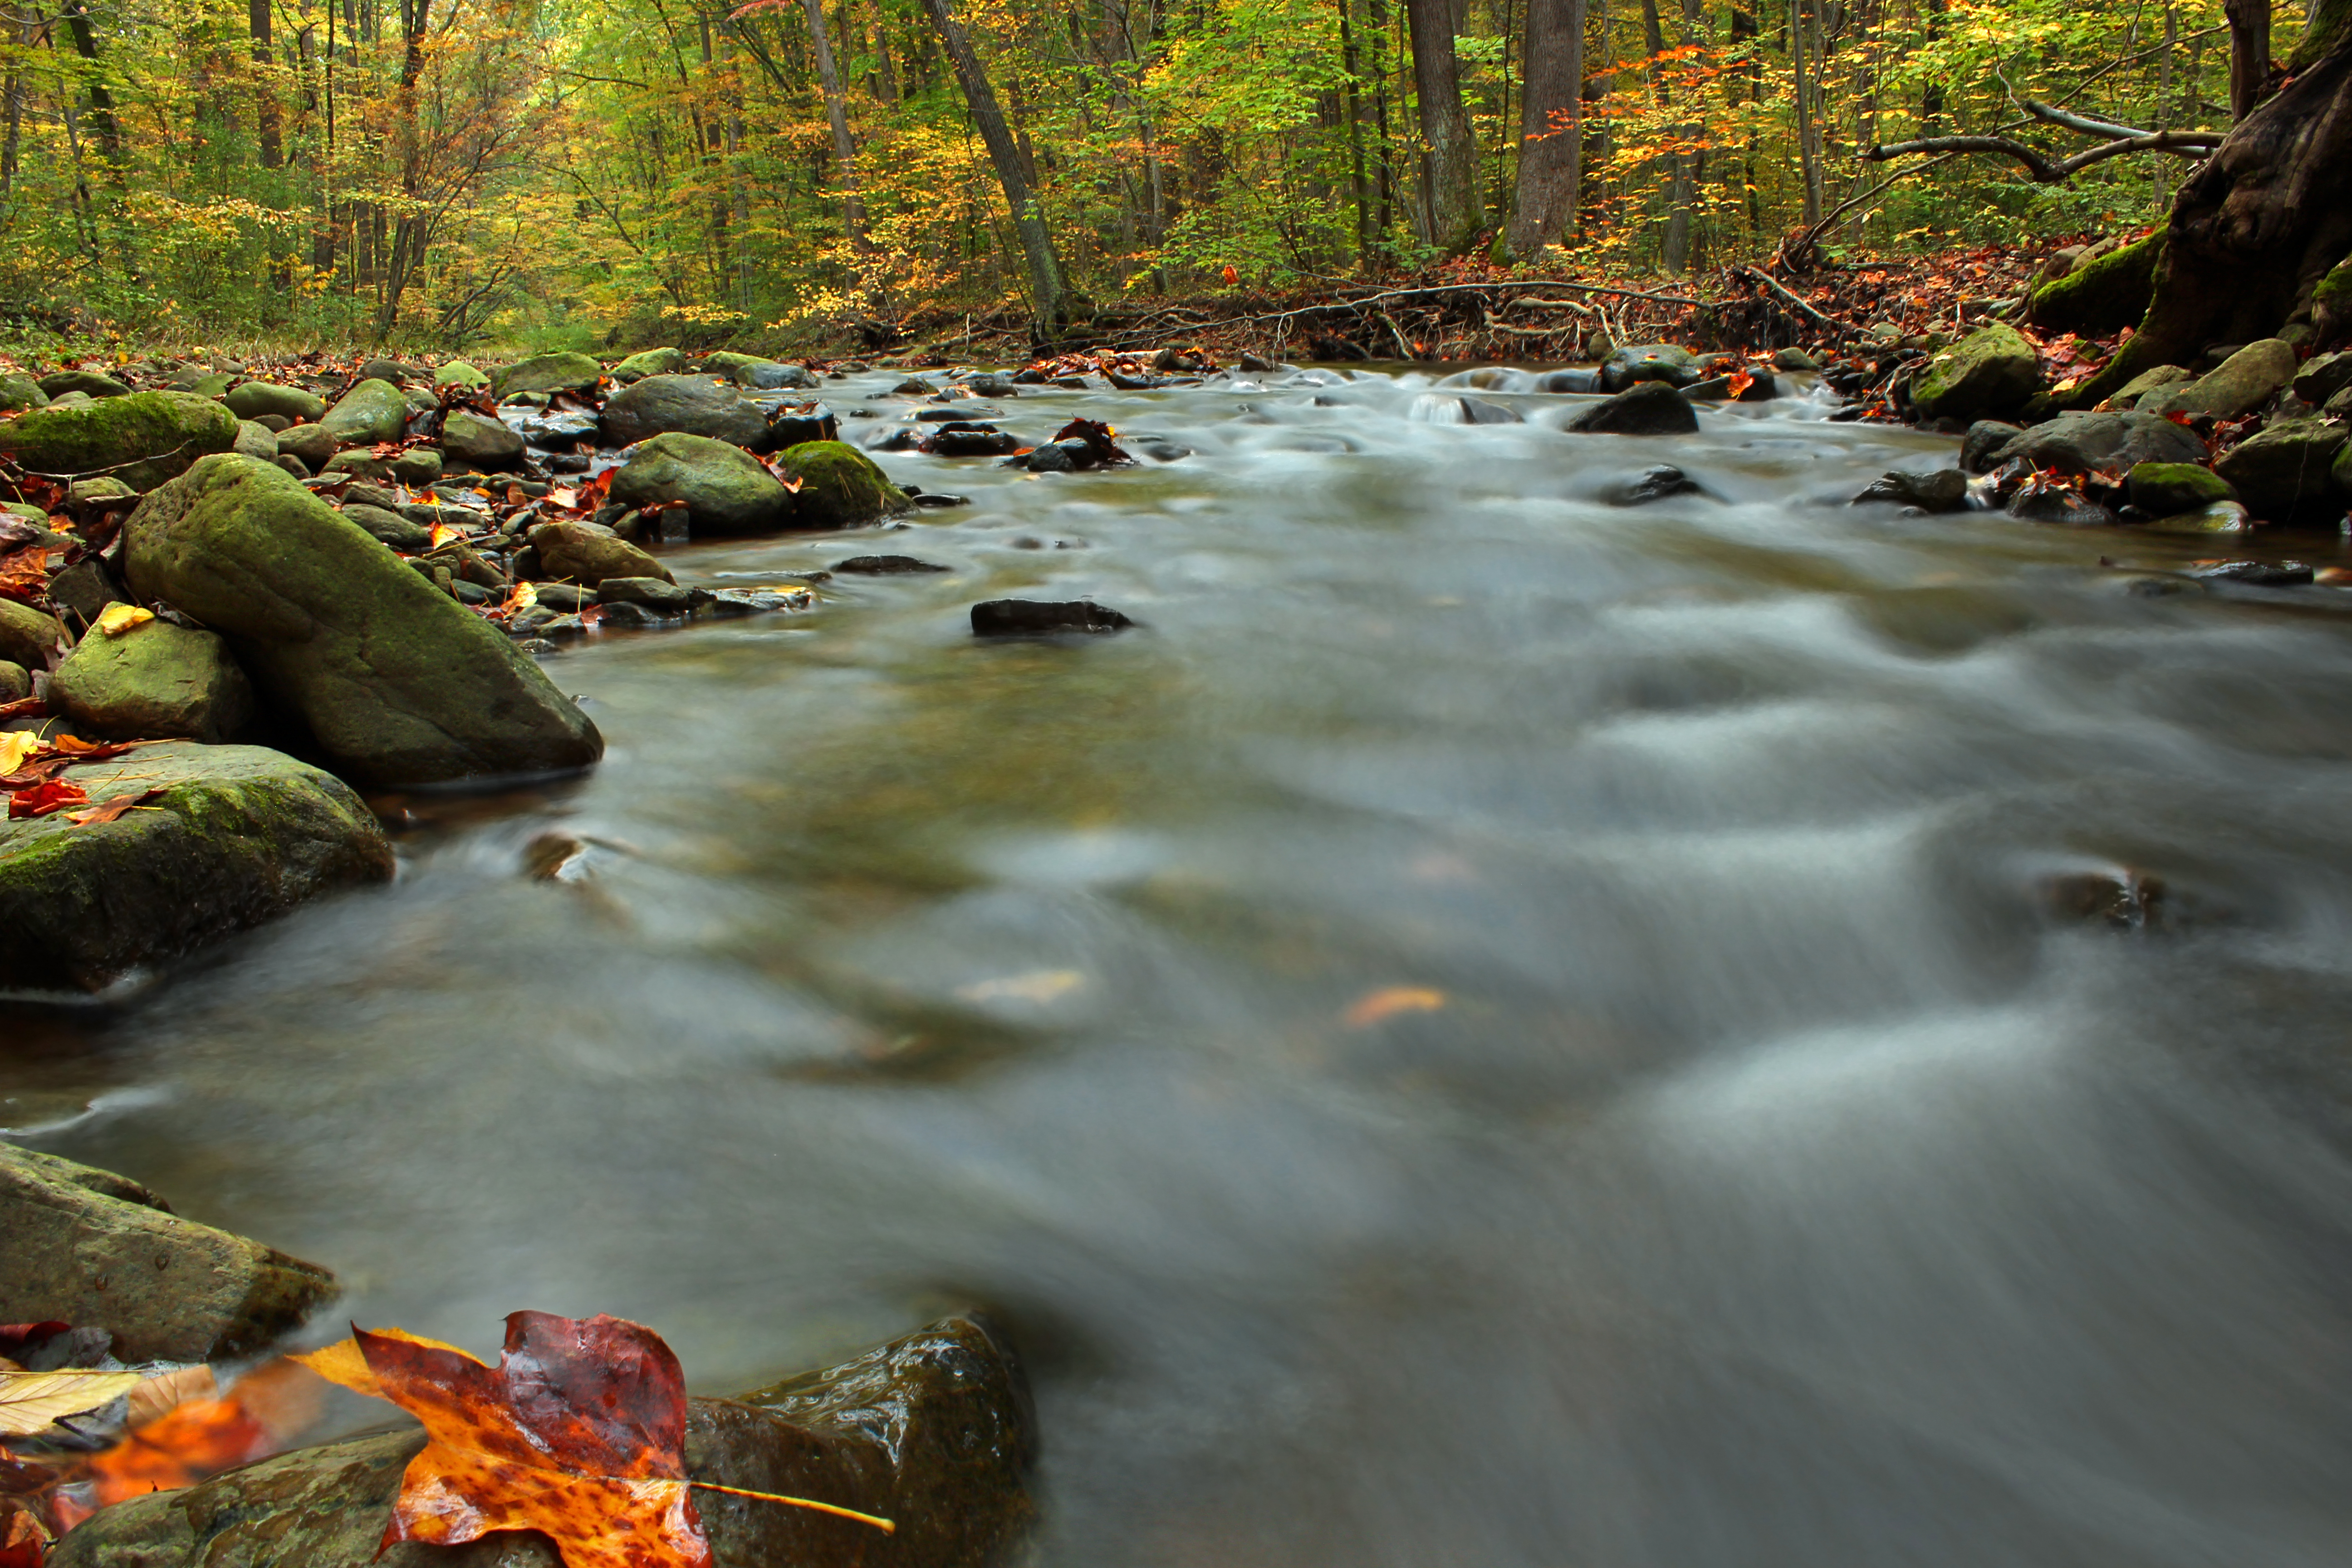
water, forest, creek, wilderness, hiking, leaf, river, moss, foliage, stream, autumn, rapid, season, body of water, trees, rocks, creativecommons, lowlight, cascades, pennsylvania, lehighvalley, northamptoncounty, jacobsburgstatepark, sobersrun, water feature, watercourse, landform, geographical feature